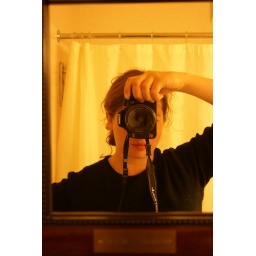
The mirror in the bathroom at the hotel says, &amp;quot;The star of this room.&amp;quot;